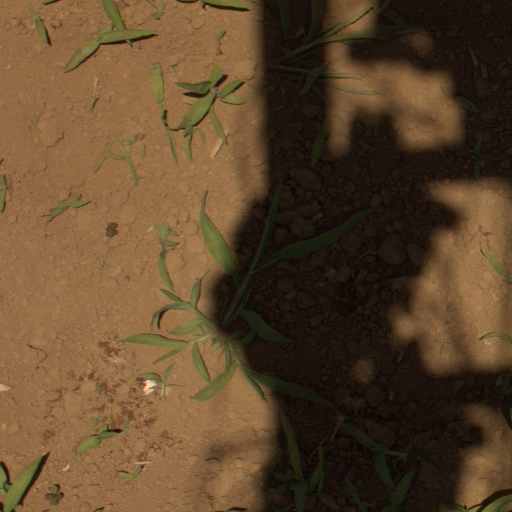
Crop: Jerusalem artichoke